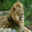
Label: lion